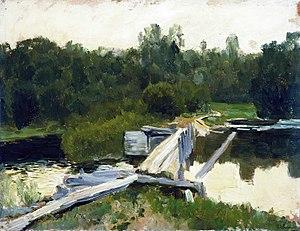
Eaux profondes ou encore La Rivière est un tableau paysager du peintre russe Isaac Levitan, réalisé en 1892. Il appartient à la collection particulière de la galerie Tretiakov. Ses mesures sont de 150 × 209 cm.